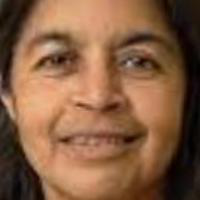
Age group: age 56-65